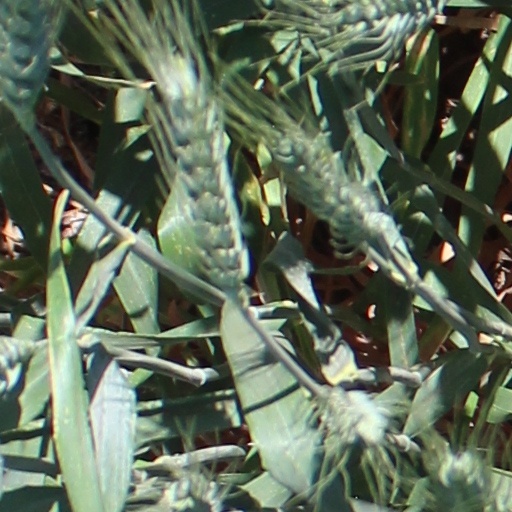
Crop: wheat